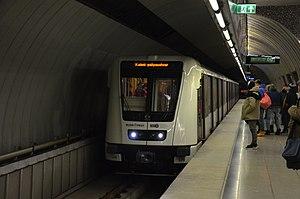
Rame automatique Alstom Metropolis à la station Szent Gellért tér de la ligne 4 du métro de Budapest.
La ligne M4 du métro de Budapest est l'une des quatre lignes du réseau métropolitain budapestois. Elle relie la Gare de Budapest-Kelenföld à la Gare de Budapest-Keleti. Il s'agit d'une ligne de métro automatique.